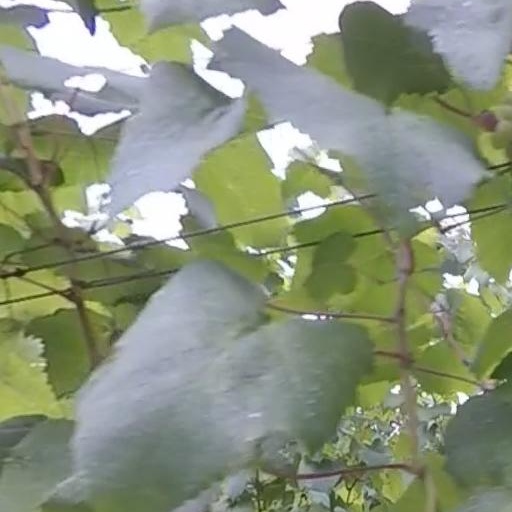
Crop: grape